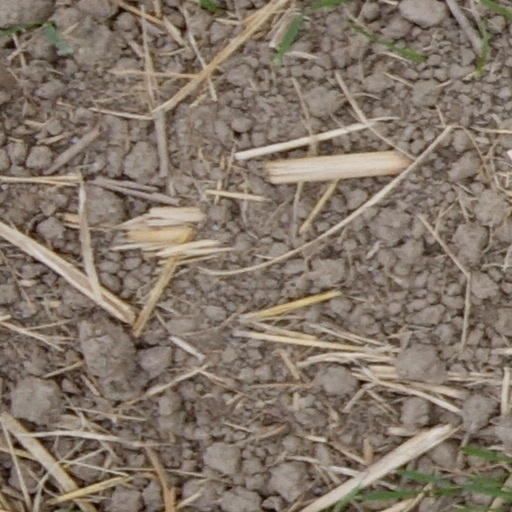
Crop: wheat